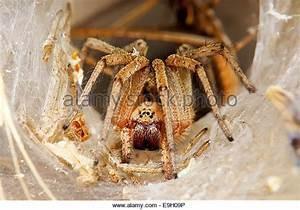
spider